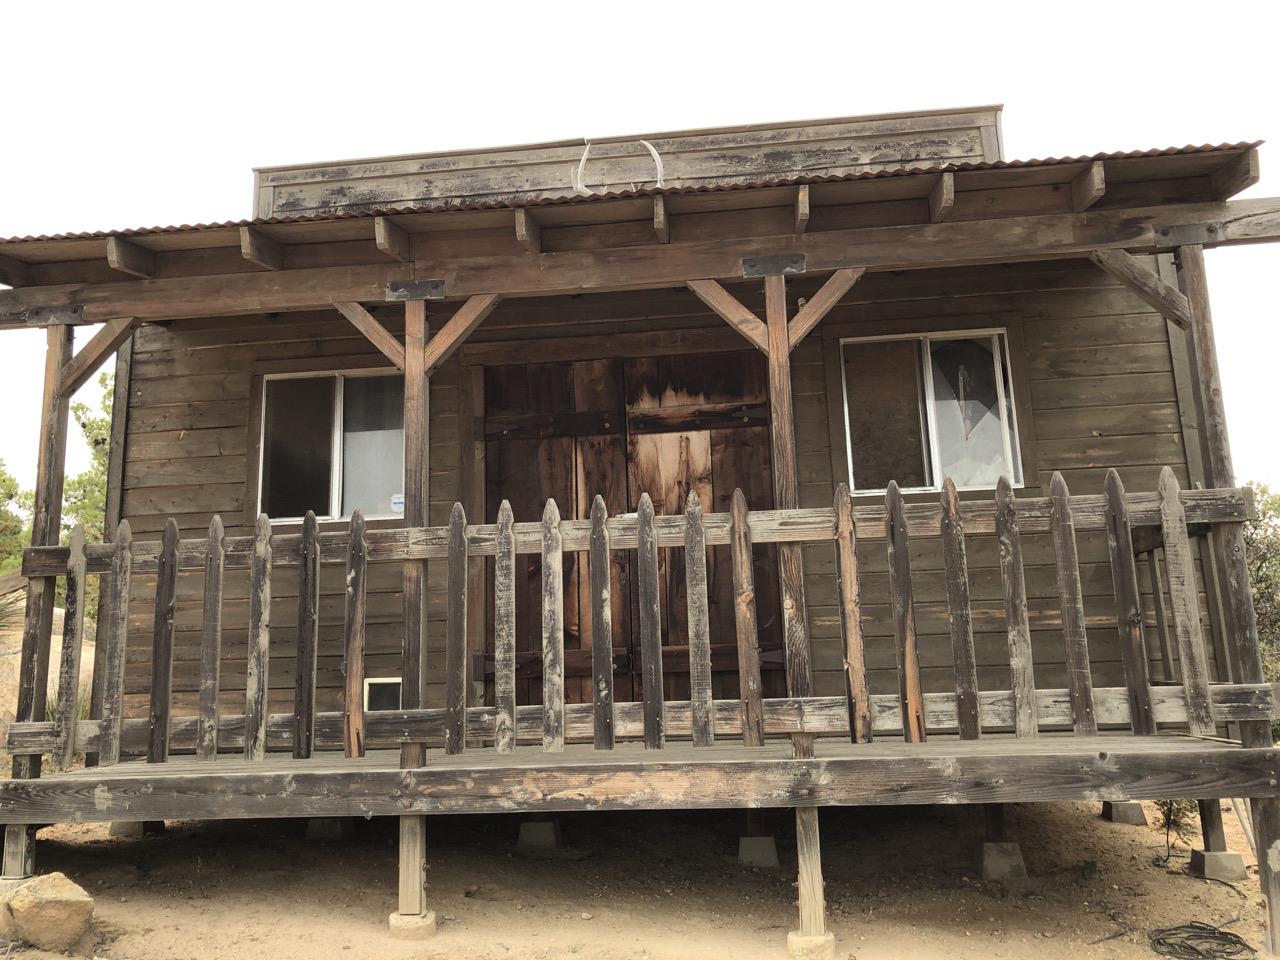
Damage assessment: no_damage